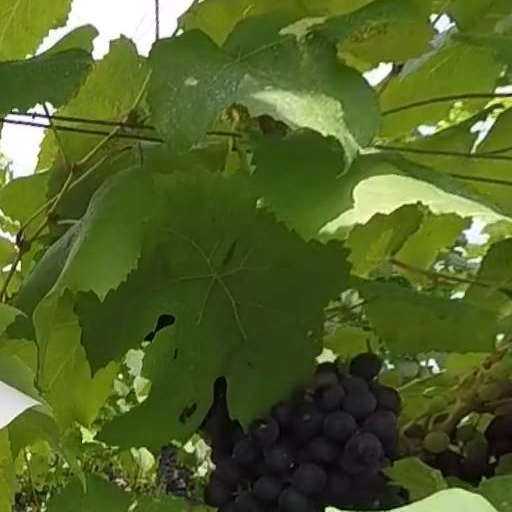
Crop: grape